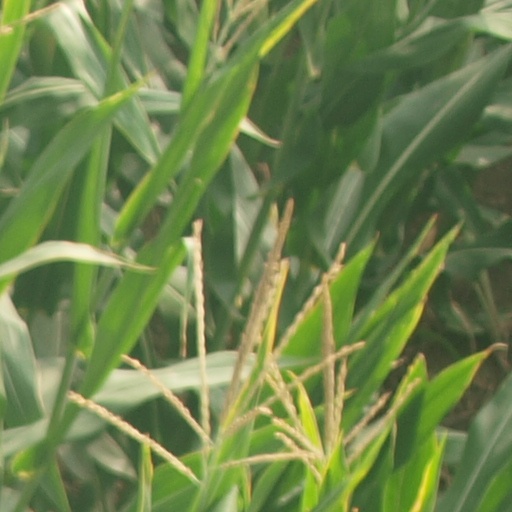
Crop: maize; corn